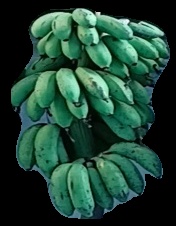
Variety: rasbale
Grade: grade2